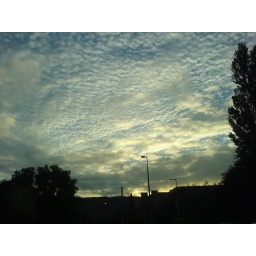
Looked like these small clouds were all over the sky